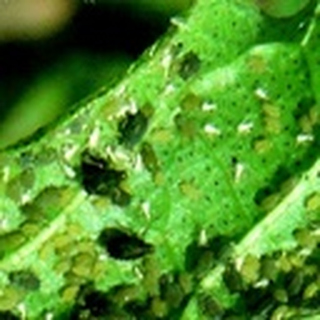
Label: cotton_aphids